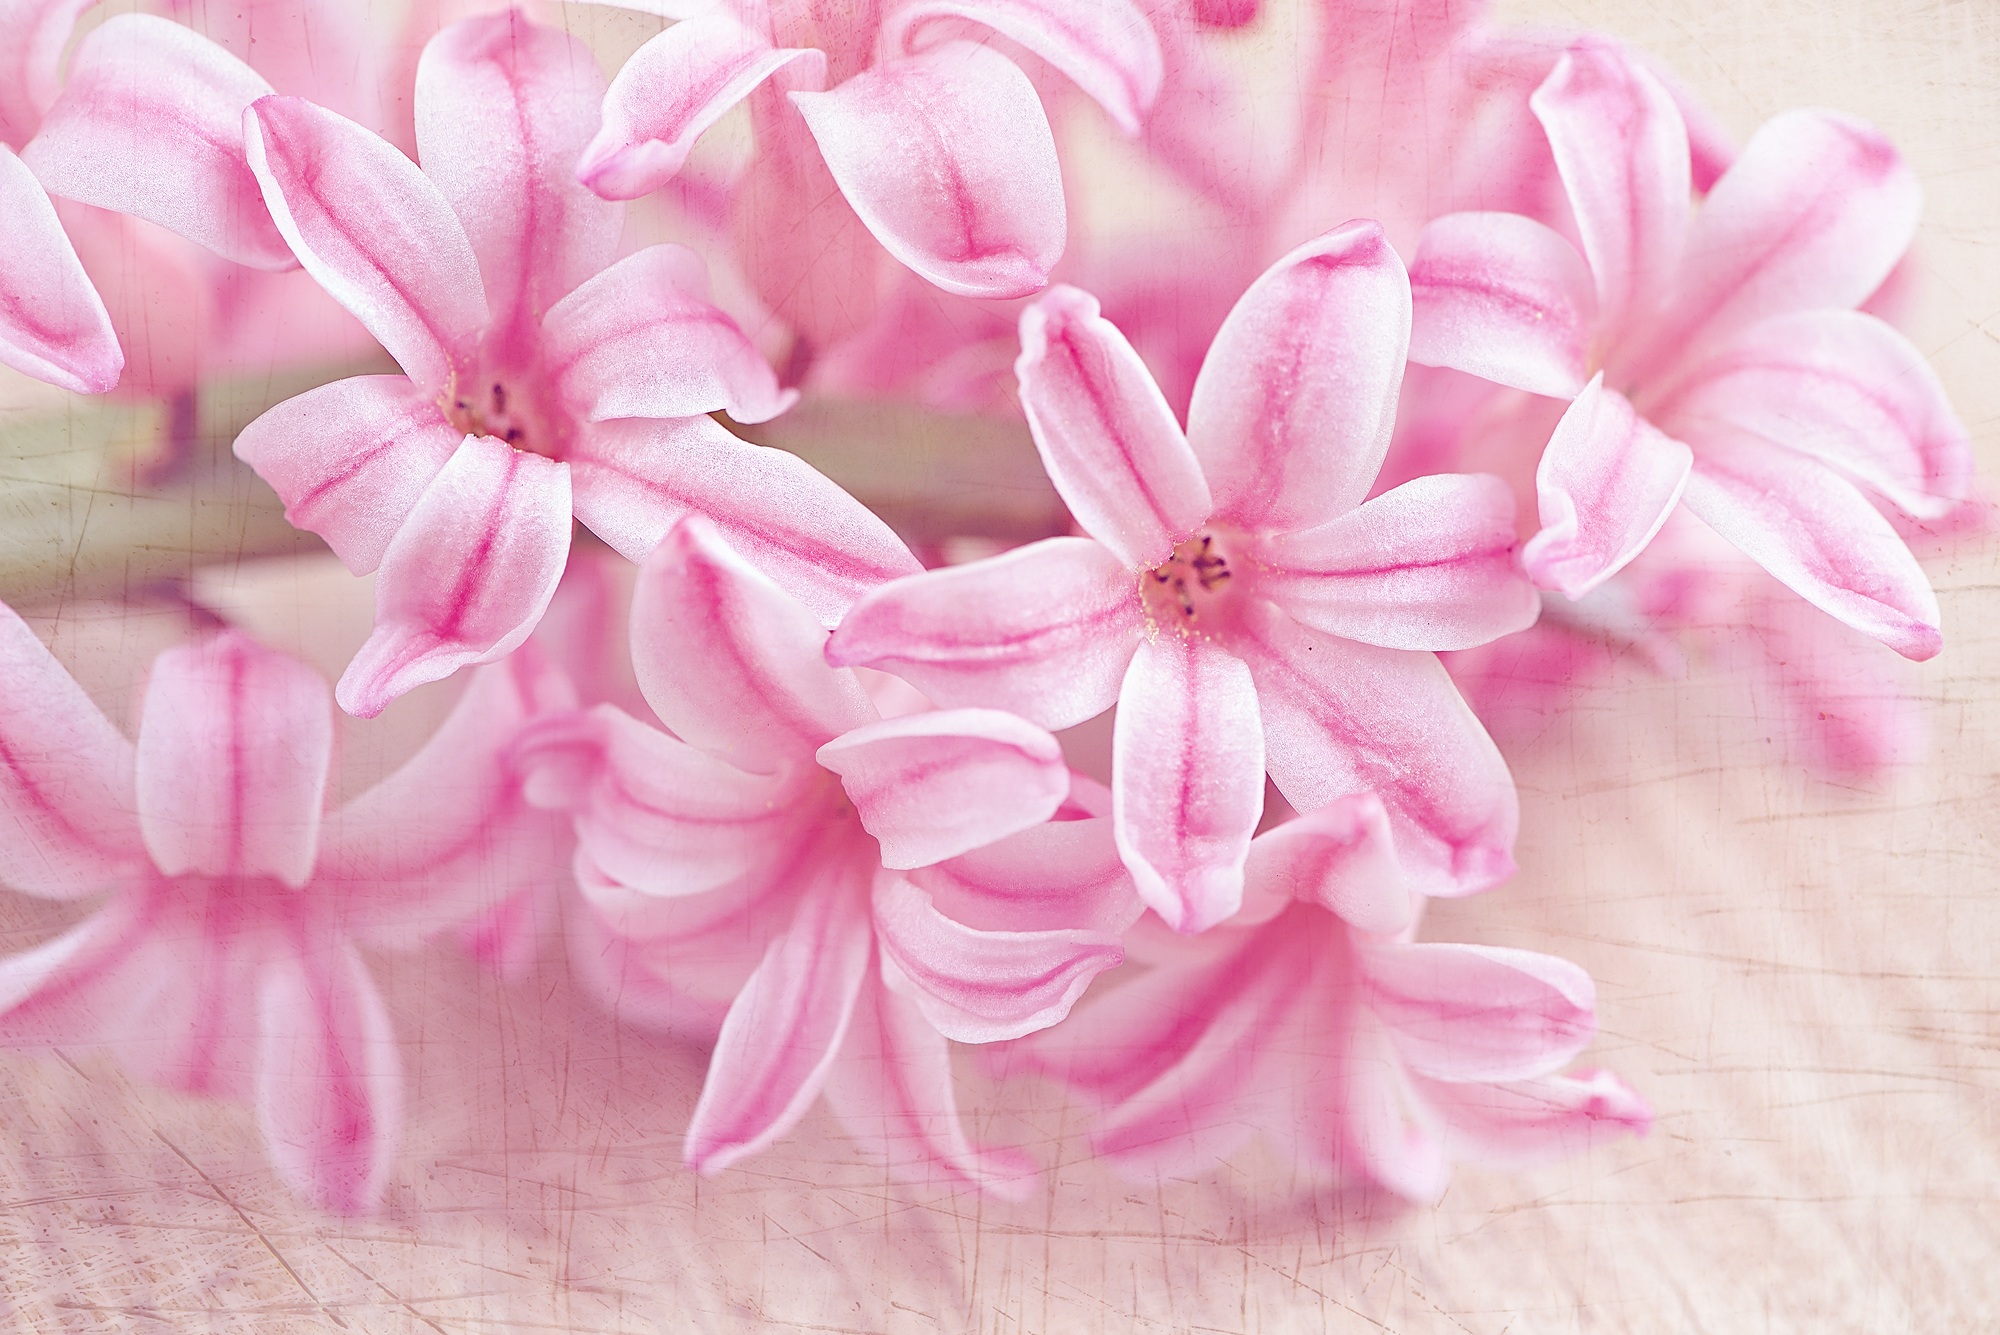
plant, flower, petal, spring, pink, close, flowers, fragrant, hyacinth, spring flower, flowering plant, schnittblume, flower bouquet, fragrant flower, land plant